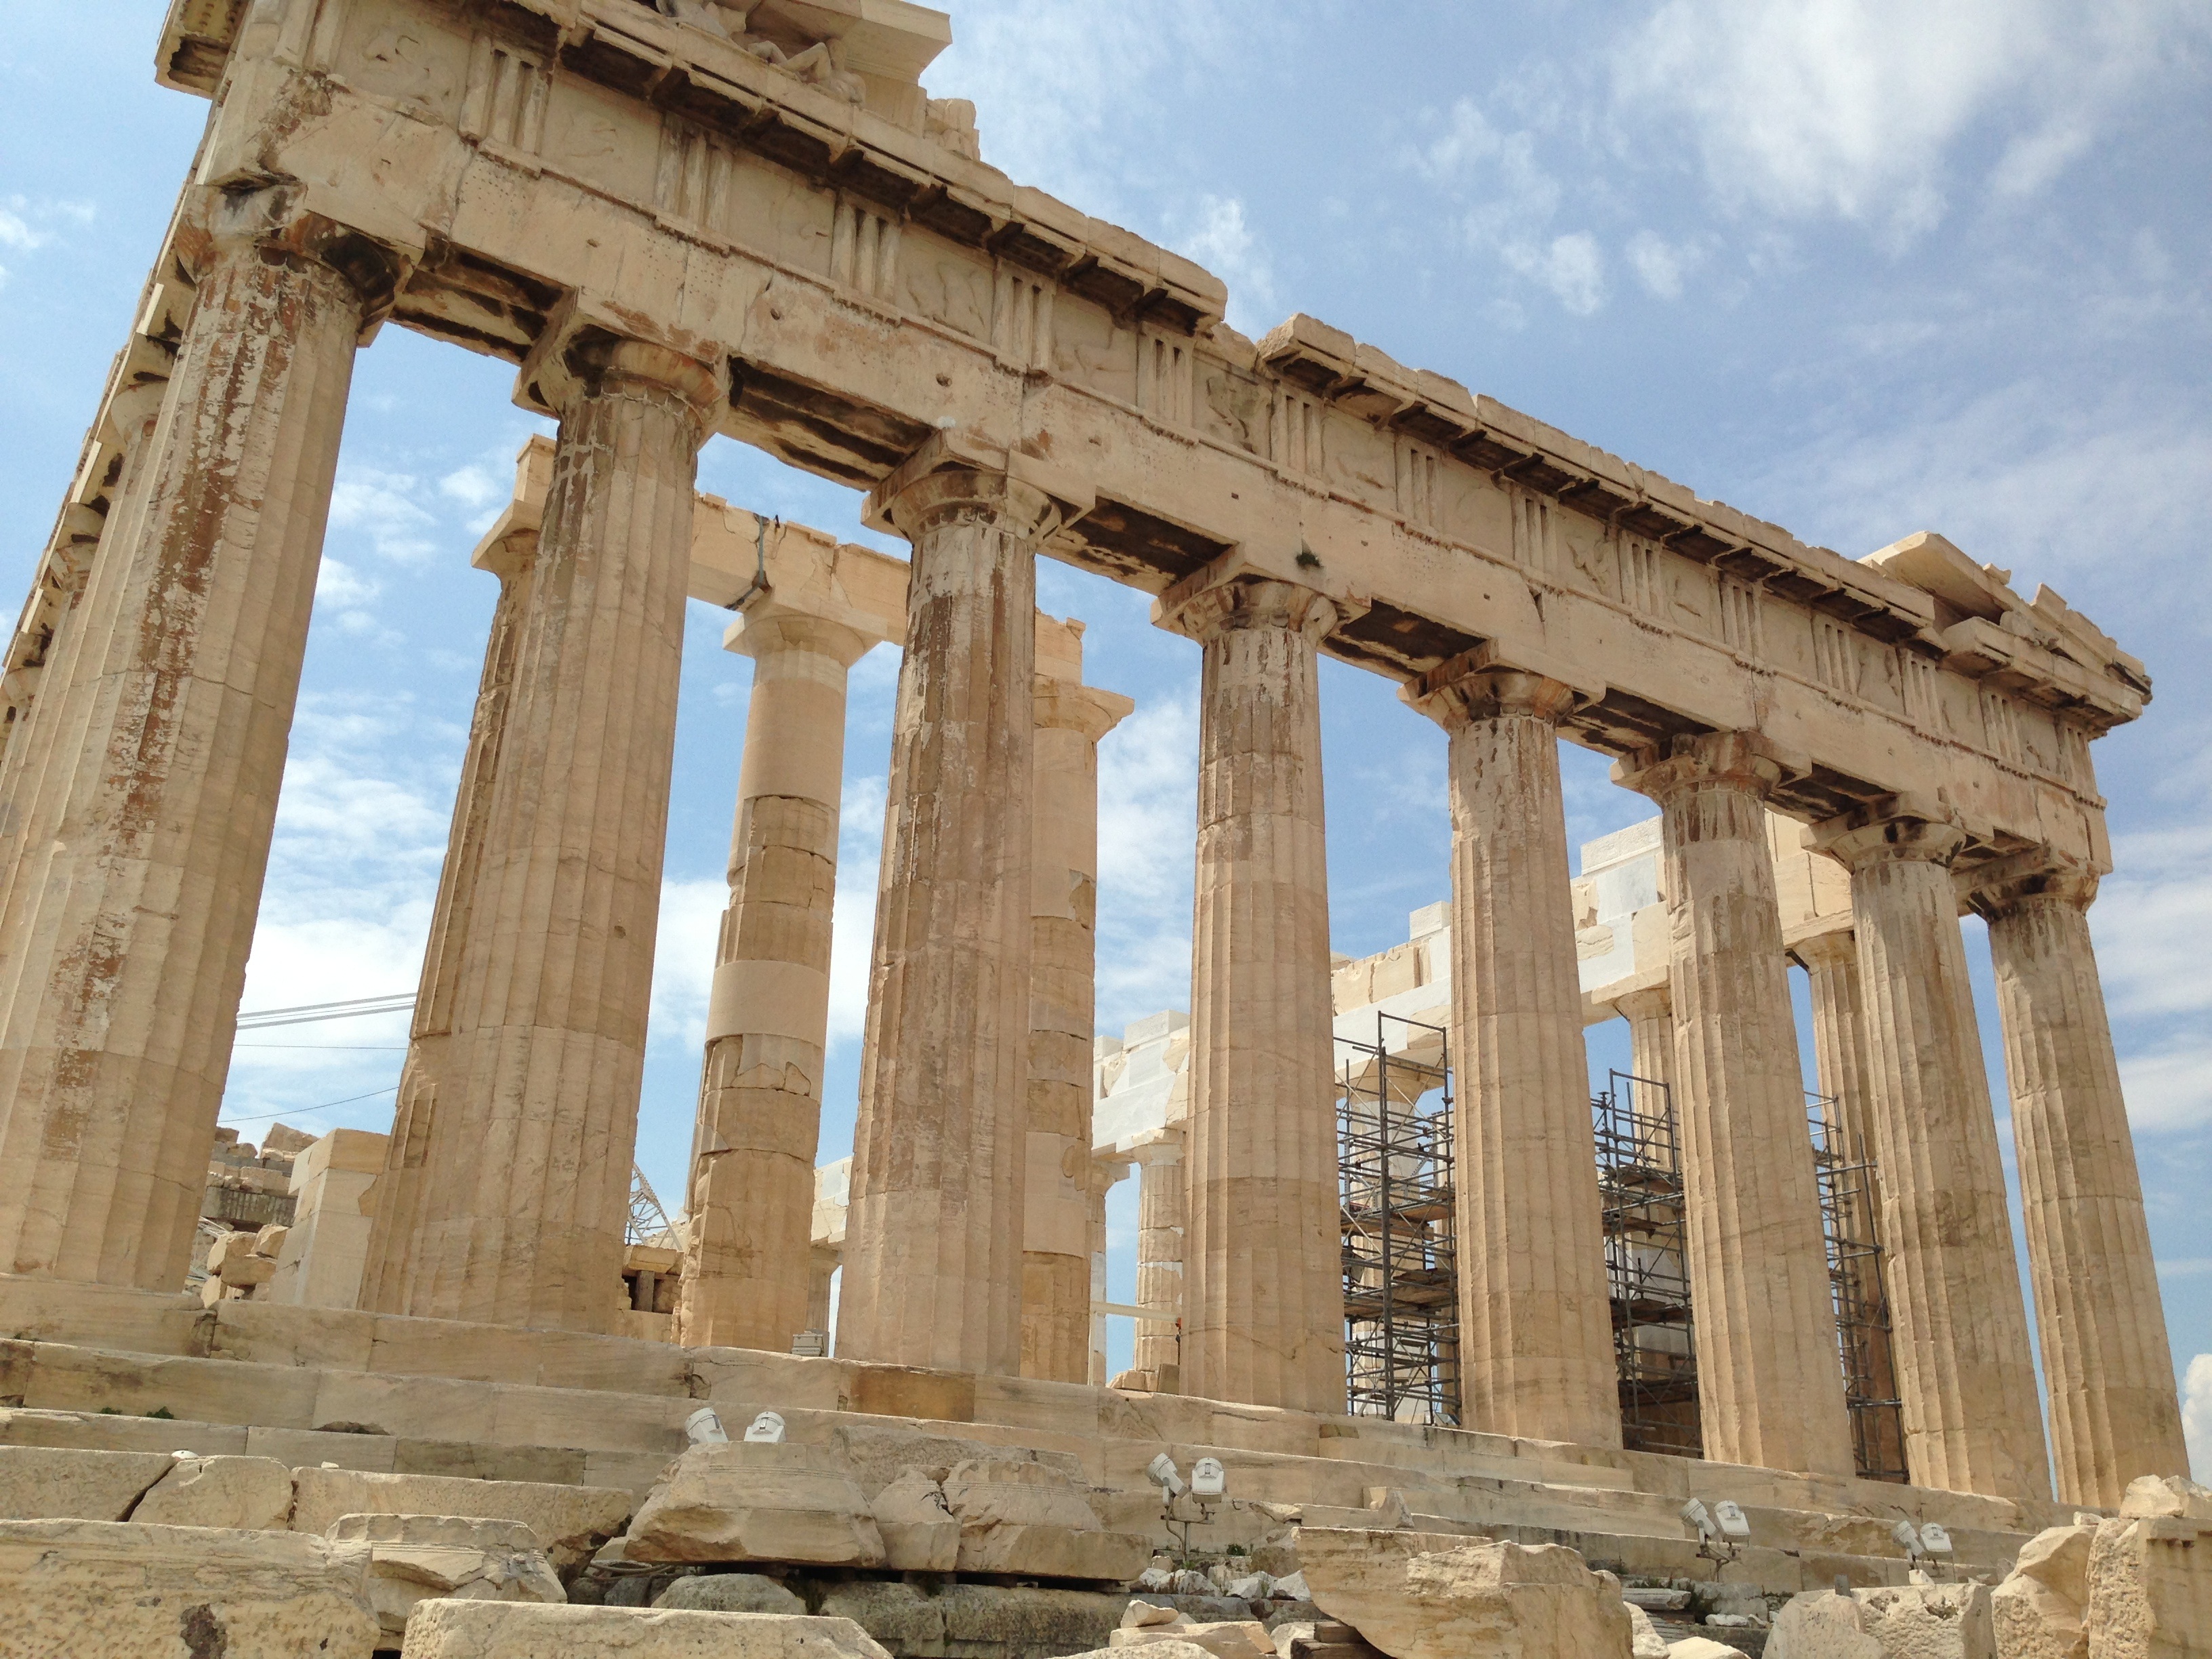
architecture, structure, monument, arch, column, greek, mediterranean, ancient, landmark, archaeology, temple, ruins, greece, famous, historical, site, athens, acropolis, ancient rome, aqueduct, hellenic, parthenon, roman temple, historic site, ancient history, egyptian temple, ancient roman architecture, ancient greek temple